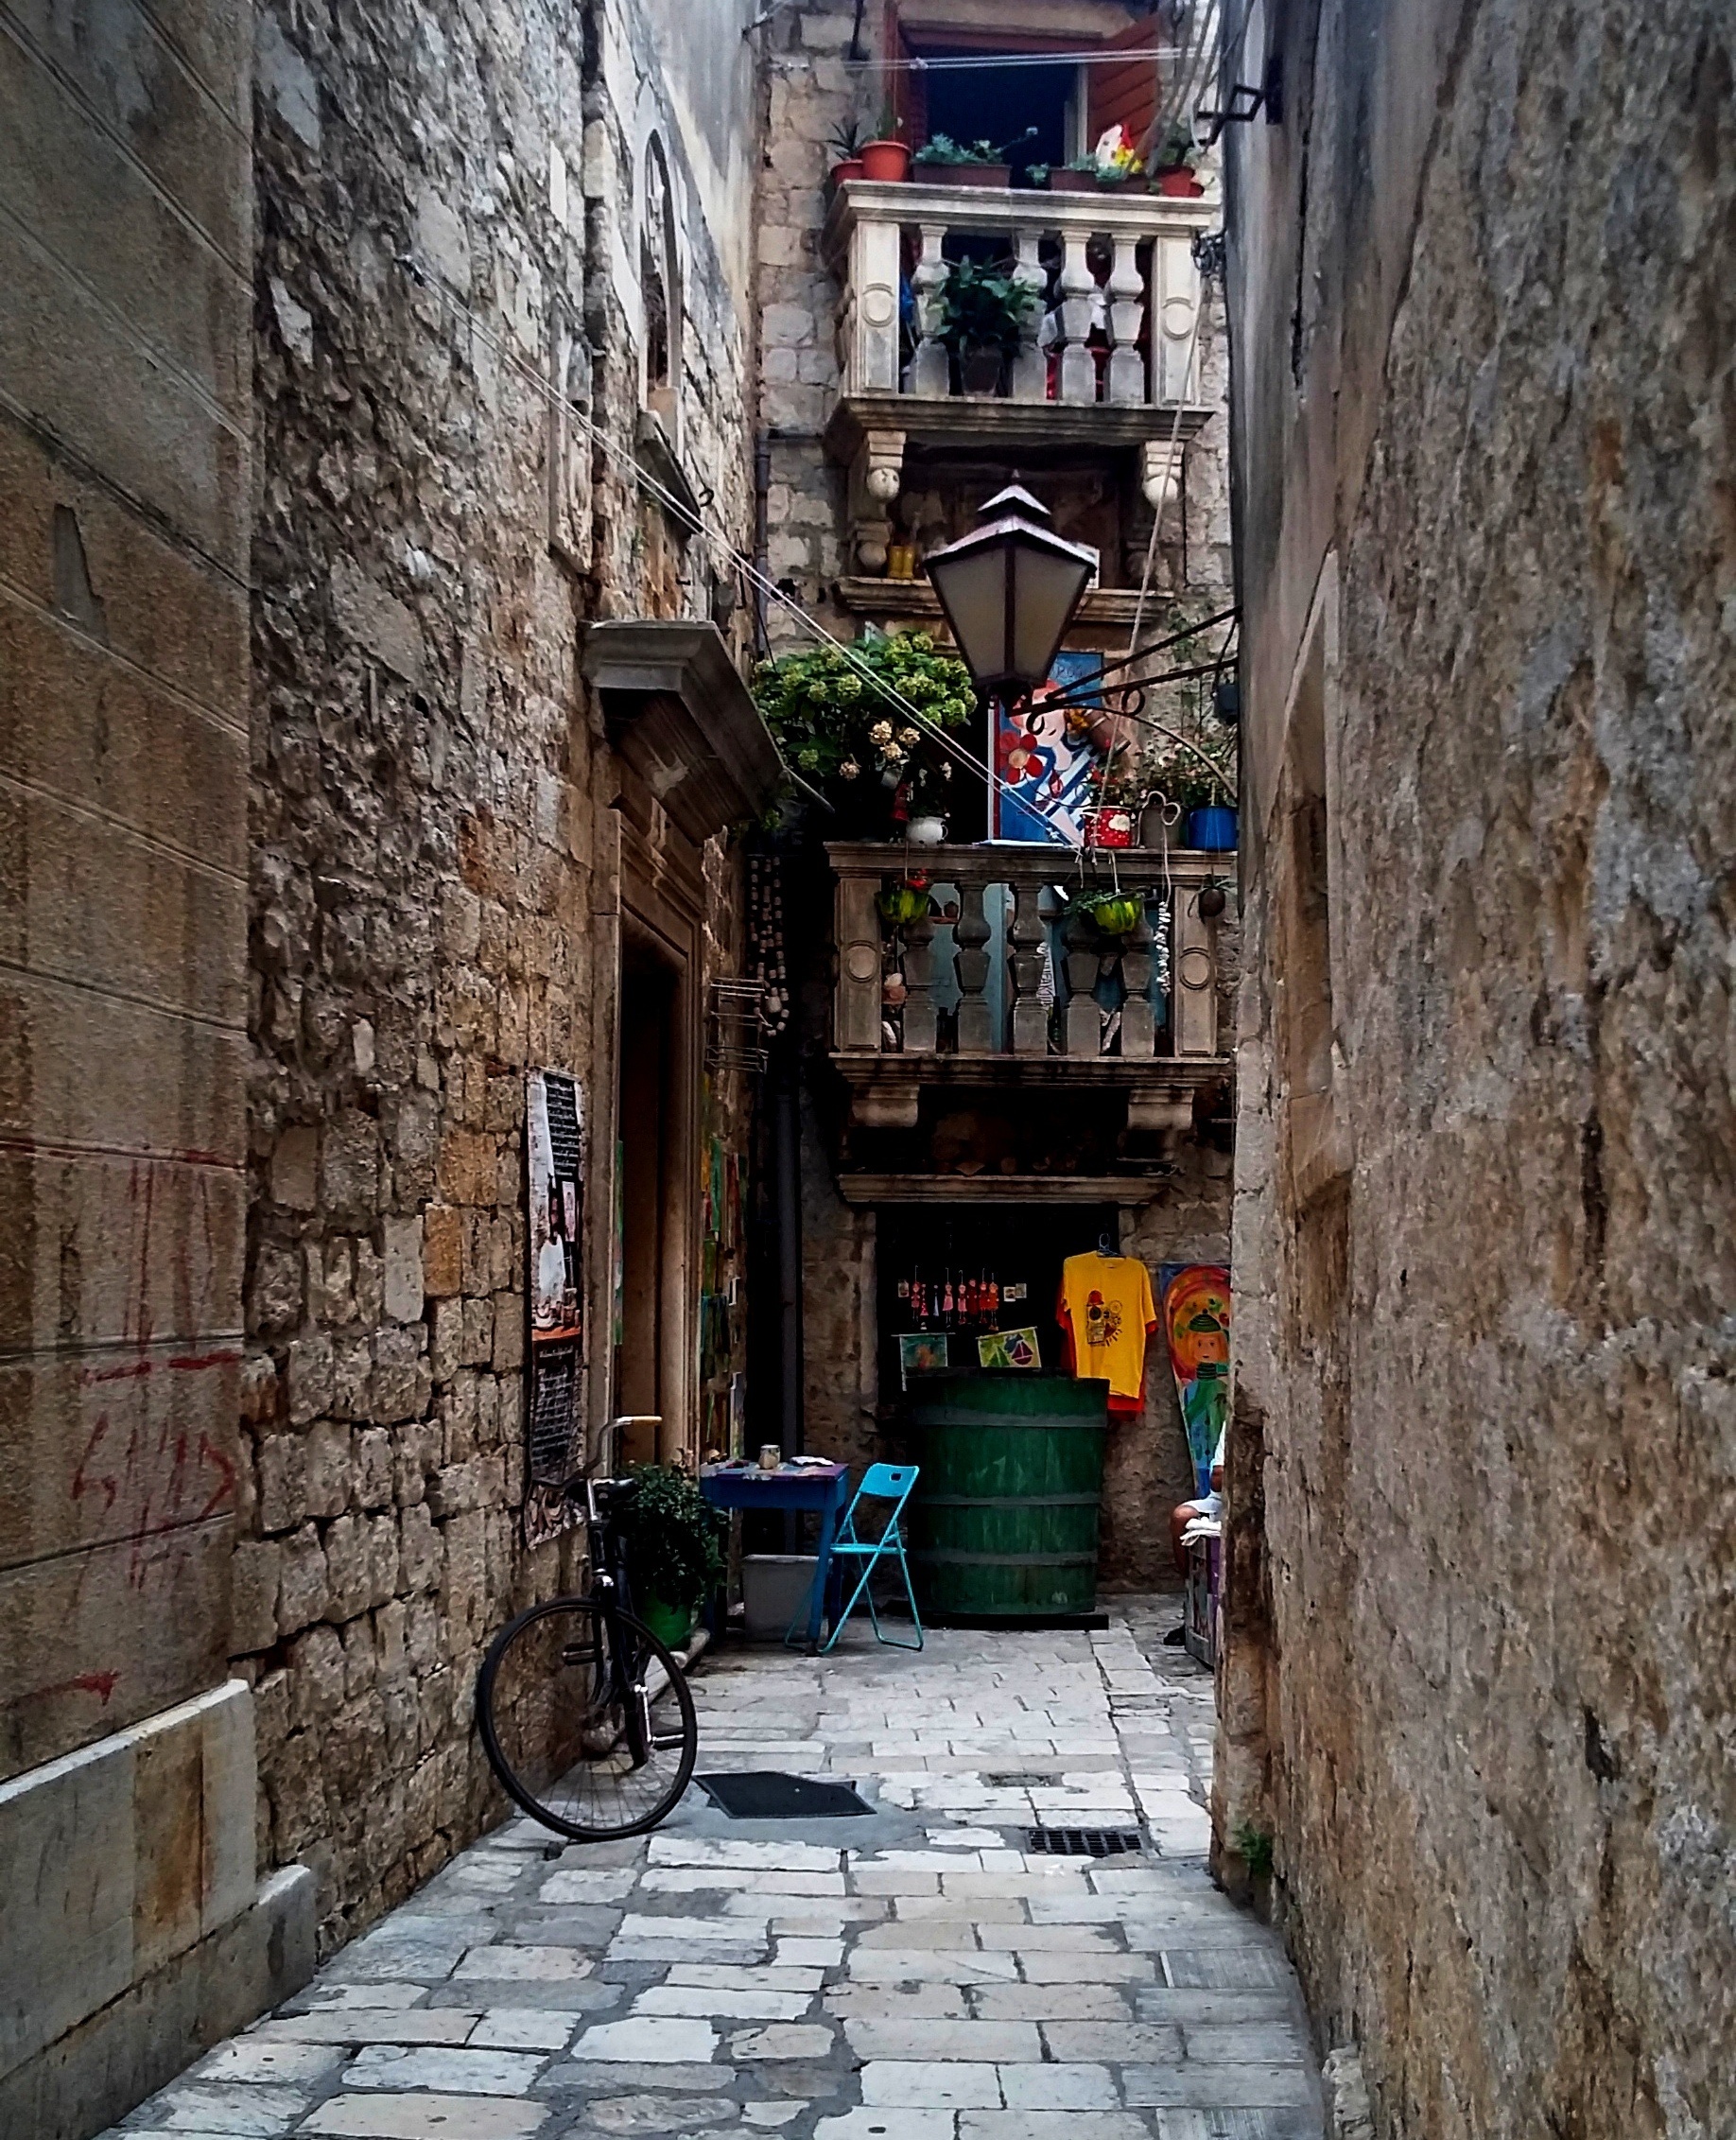
road, street, town, alley, city, wall, travel, village, lane, infrastructure, neighbourhood, urban area, ancient history, human settlement